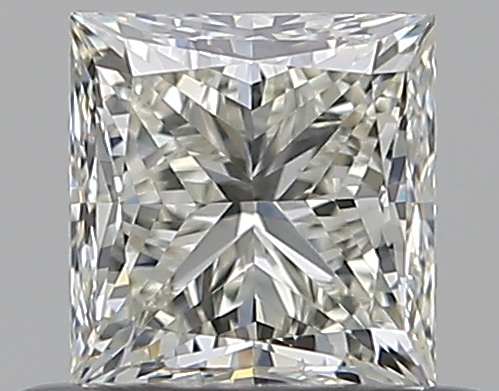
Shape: princess
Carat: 0.5
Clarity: VVS2
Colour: K
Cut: VG
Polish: EX
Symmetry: VG
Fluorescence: N
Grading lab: GIA
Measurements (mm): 4.25 x 4.07 x 3.09